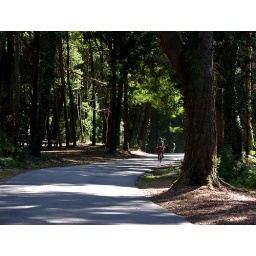
Cycling in Leiria pine forest